Juan Ponce Enrile

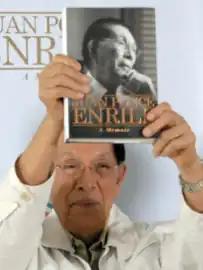
Enrile promoting his autobiography

Enrile was re-elected to a fourth term in the 2010 Senate election. On July 26, 2010, he was re-elected President of the Senate. Enrile committed himself to "discharge my duties and responsibilities with honor, with total devotion to our institution, and with fairness to all members. No partisan consideration will blur or color the treatment of any member of the Senate. We are all Senators elected by the people to serve them with the dedication to their interest and well-being and devotion to our responsibilities." Furthermore, in his acceptance speech, he enjoined his colleagues to "uphold the independence and integrity of this Senate, without abandoning our duty to cooperate with the other departments of the government to achieve what is good for our people."